Barry Ramachandra Rao

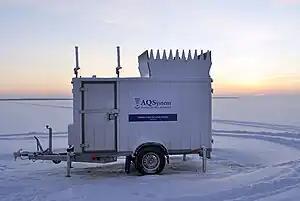
AQ500 SoDAR used in wind energy development and wind condition monitoring

One of the principal contributions of Rao in the academic field was the establishment of a laboratory for Ionosphere and Space Research (ISRL) at the Waltair campus of Andhra University which would evolve into an advanced space science centre, and it was here, he hosted a number of researchers. He was also instrumental in introducing computer at the university. He maintained his interest in ultrasonics which he had worked on during his doctoral studies and his initial work at ISRL led to the discovery that diffraction patterns followed Bragg's Law in high frequency regions. For furthering their research, the team led by him developed novel methodologies for measuring ultrasonic velocities in liquids and solids with high precision and developed purpose-built instruments such as transmitters, receivers and oscillographs for pulse measurement, seismic sounders and satellite signal recorders. He designed a "multi-frequency HF phase path radar" which was the first equipment of its kind that used "spaced-receiver configuration".